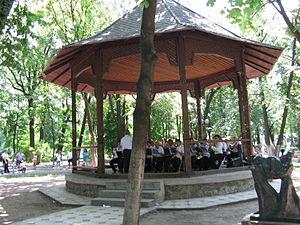
Un kiosque à musique est une construction pour le divertissement, typique au XIXᵉ siècle et début XXᵉ de l'aménagement des villes et des parcs, très ouverte, symétrique par rapport à l'axe central et de plan polygonal ou, plus rarement, circulaire.